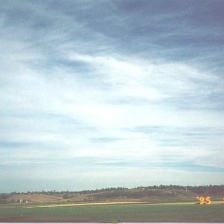
Cloud type: Cirrostratus